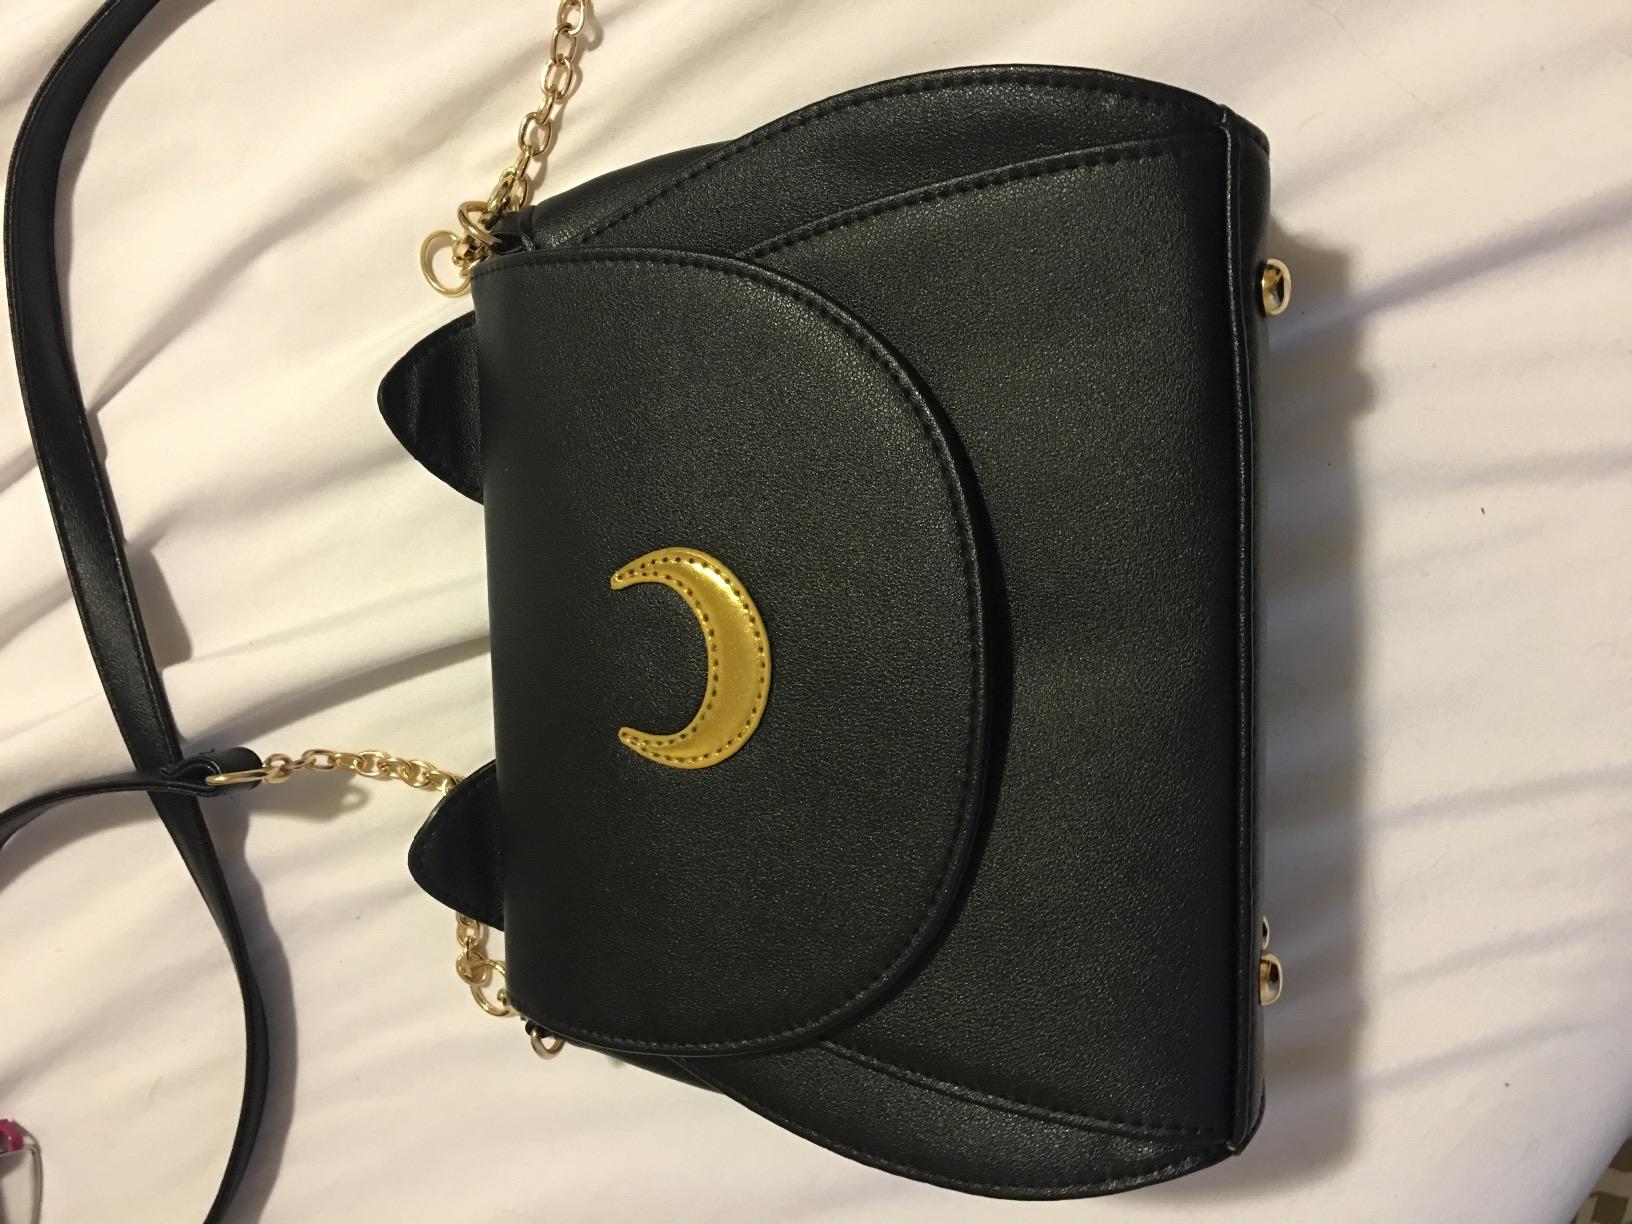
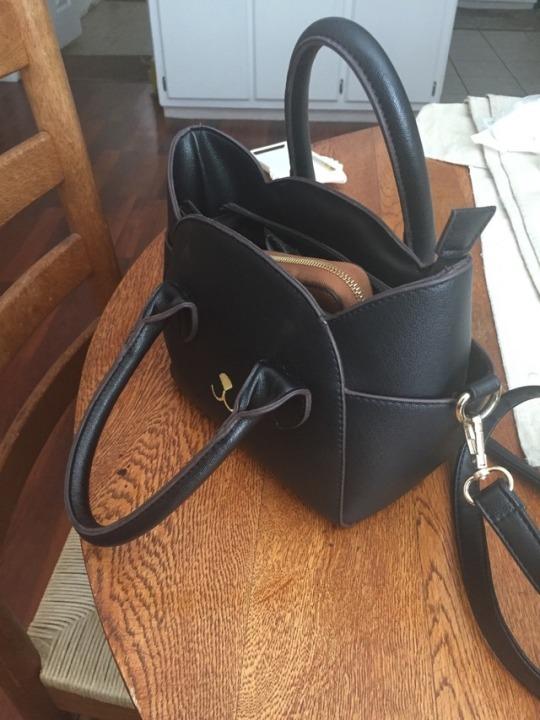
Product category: accessories_handbag
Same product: no